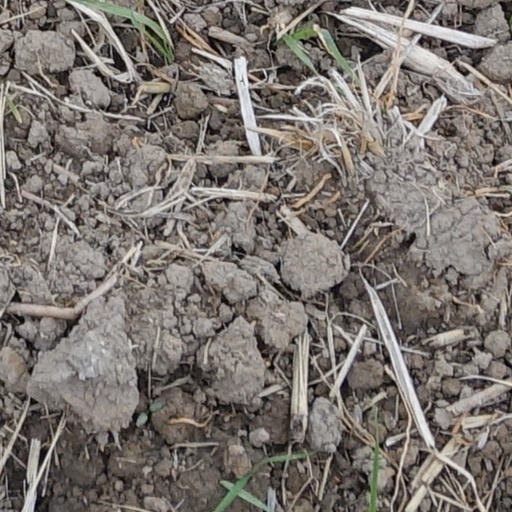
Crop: wheat